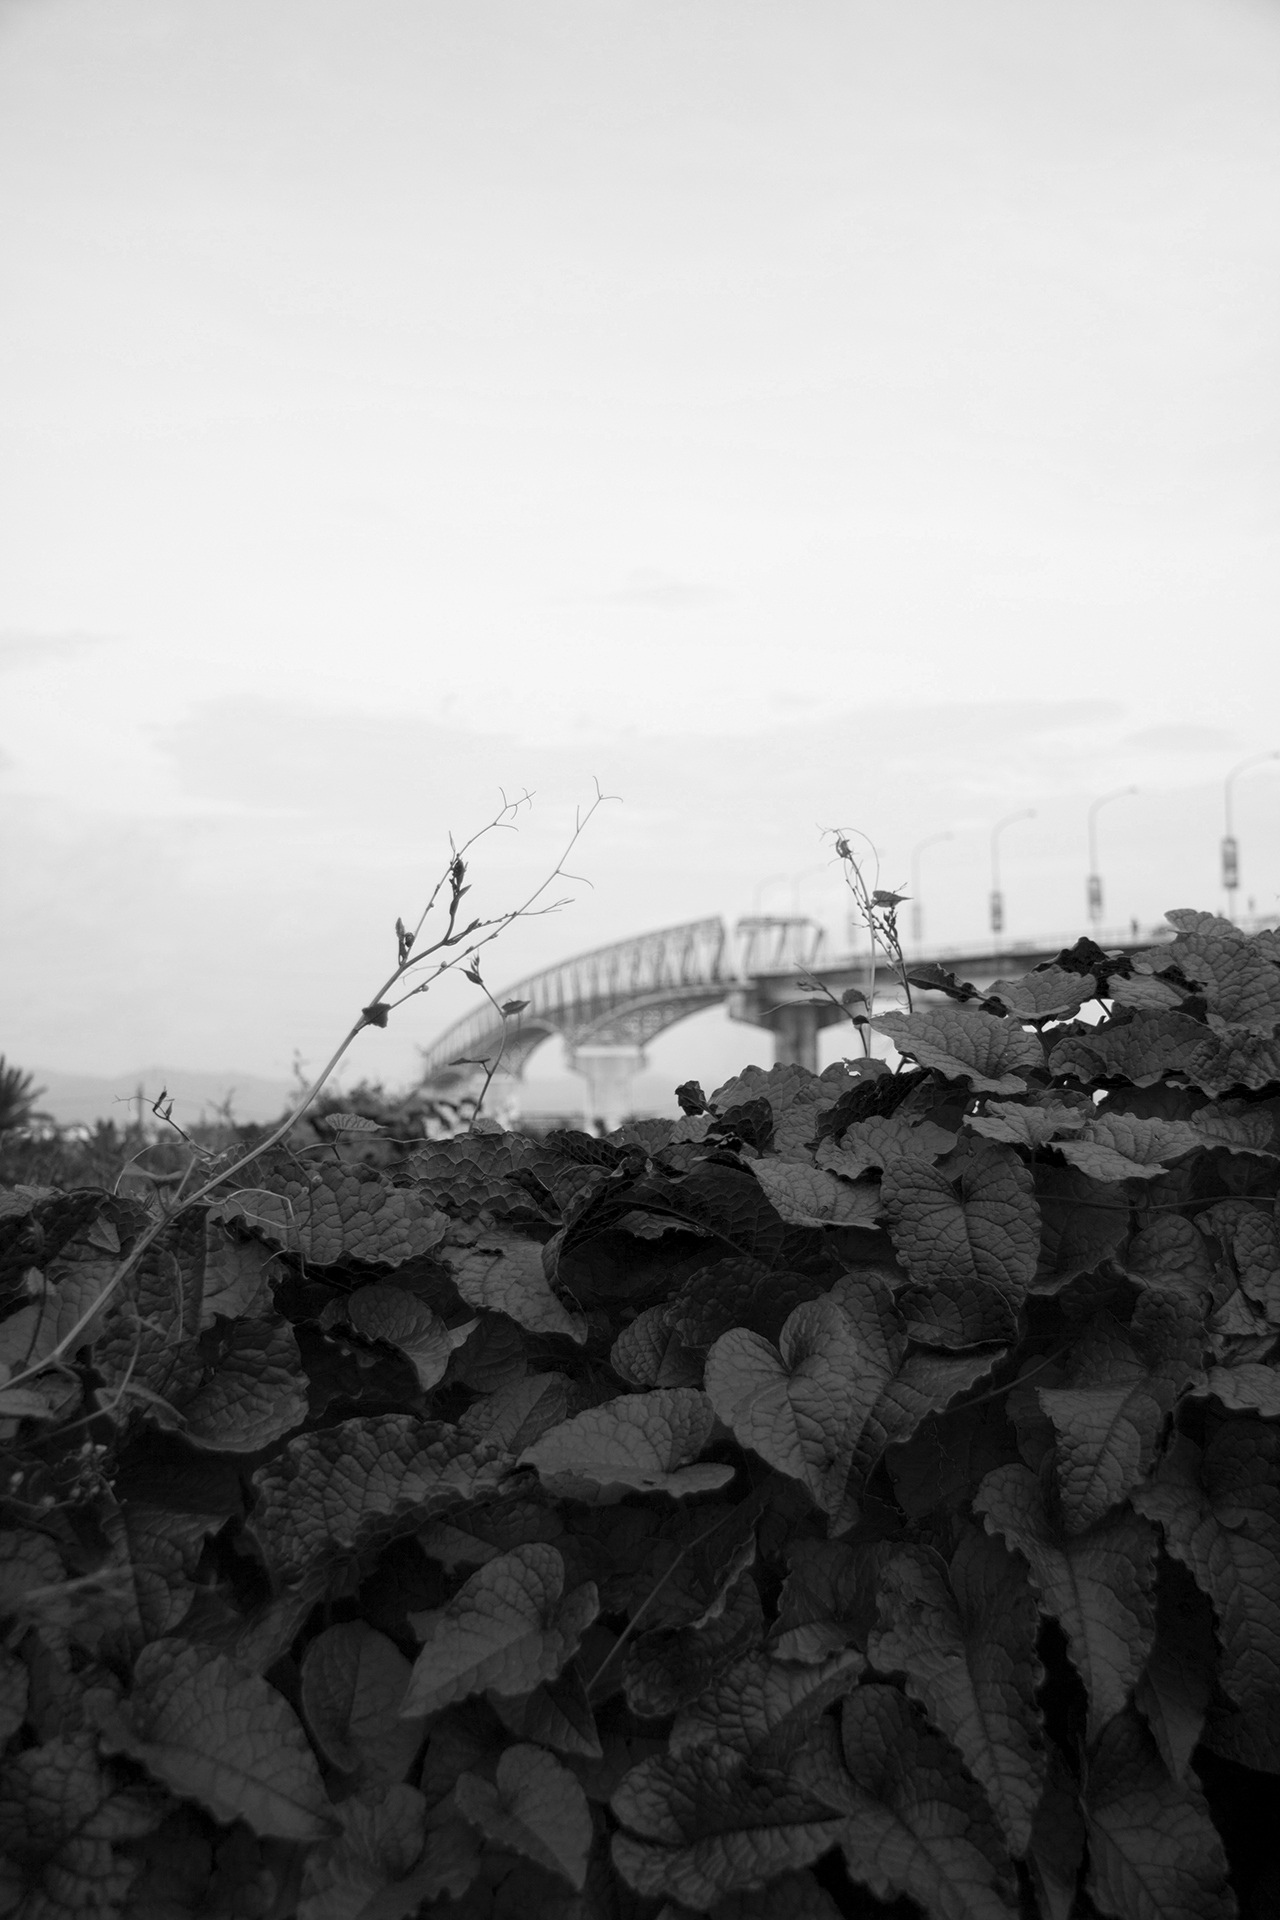
sea, coast, outdoor, rock, light, black and white, sky, white, bridge, photography, leaf, wave, wind, foliage, natural, park, landmark, black, garden, monochrome, season, leaves, outdoors, day, scene, street photography, monochrome photography